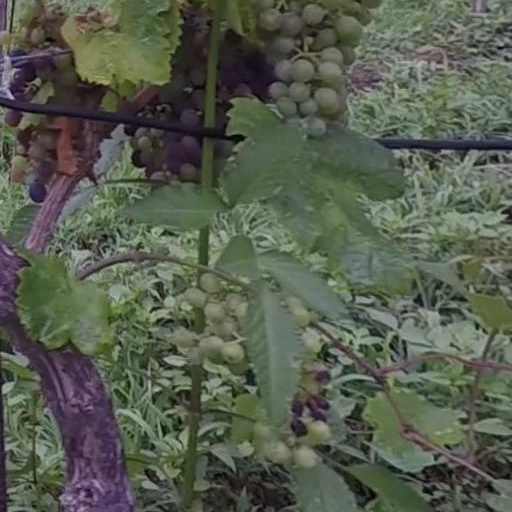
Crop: grape